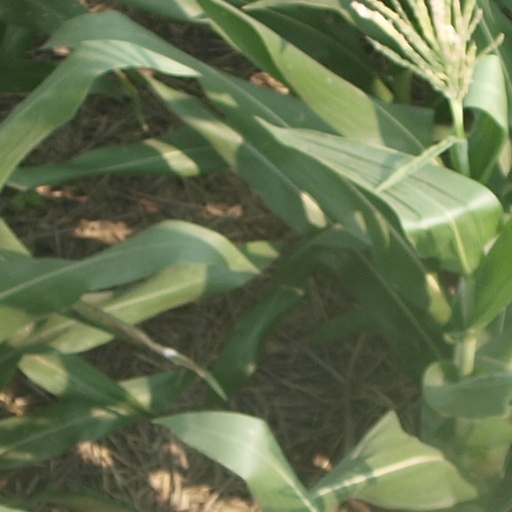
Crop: maize; corn